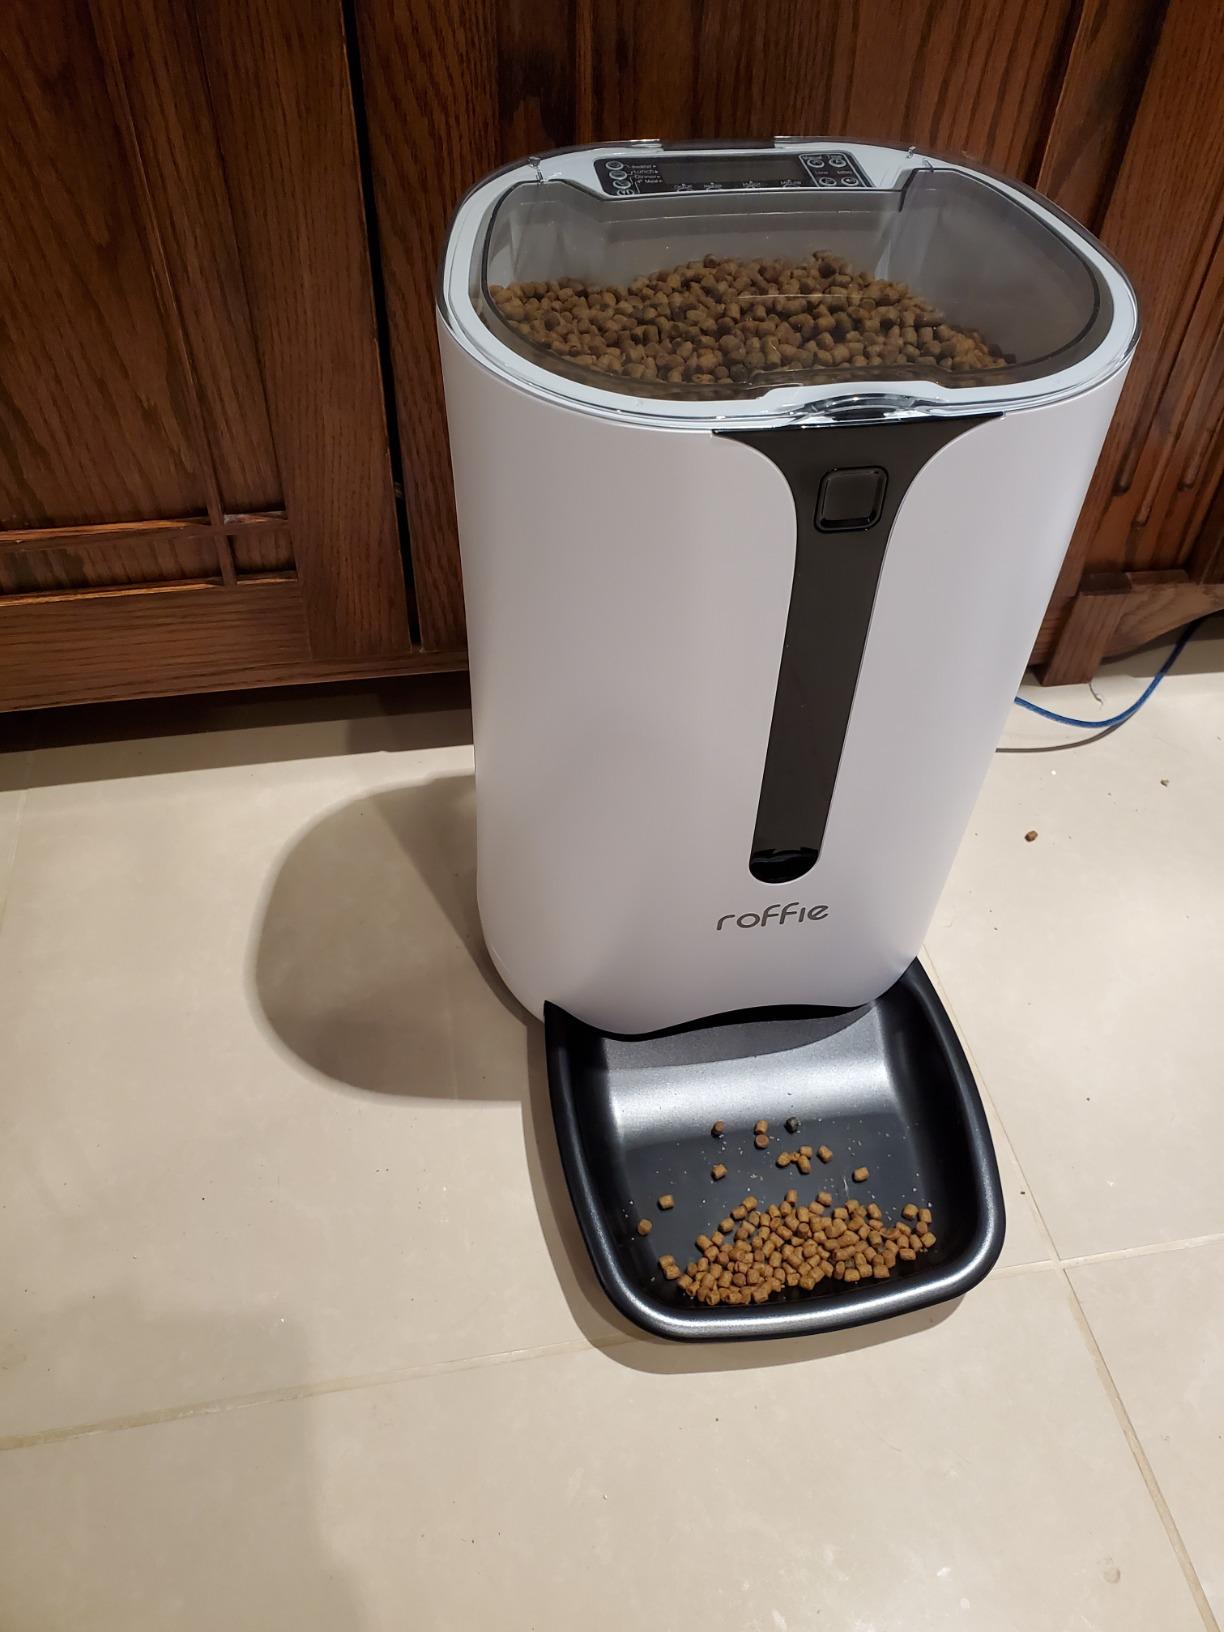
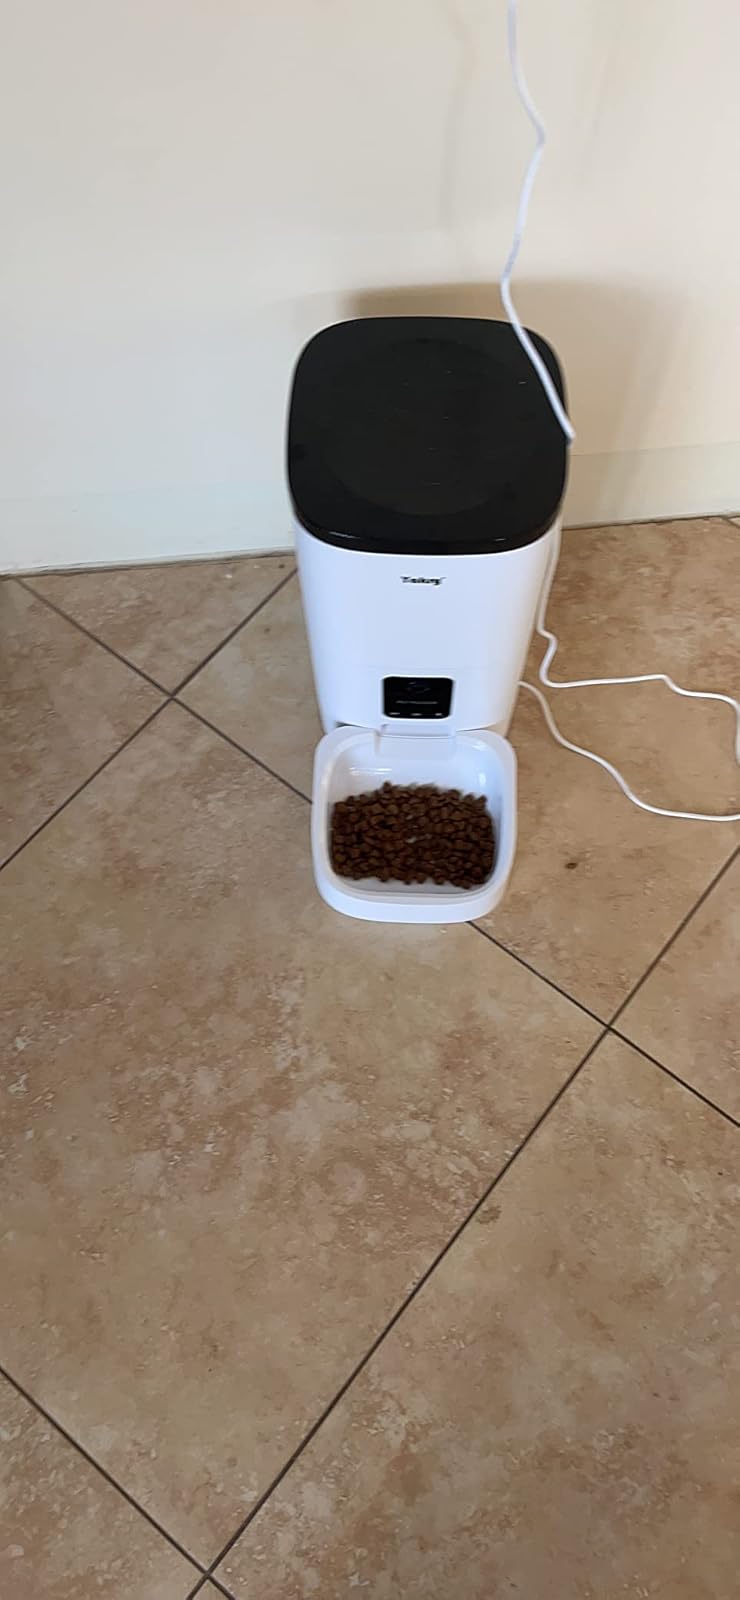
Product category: items_feeder
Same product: no